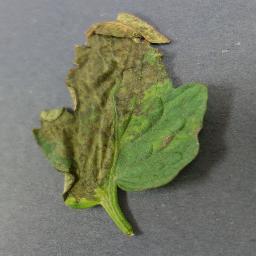
Label: Tomato___Bacterial_spot